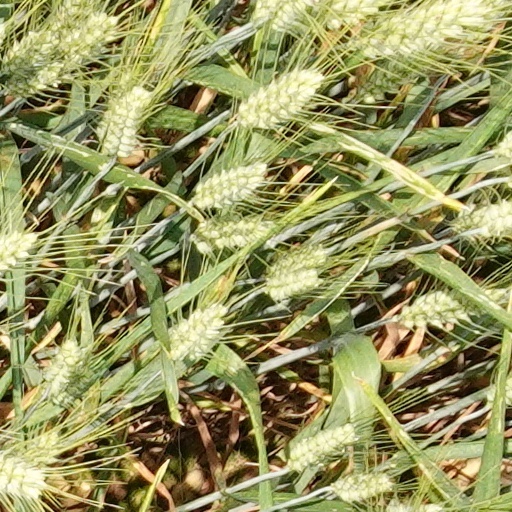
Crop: wheat